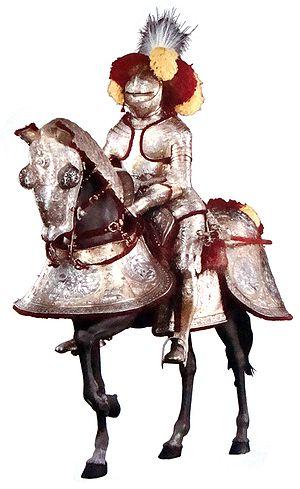
Le cheval au Moyen Âge est largement utilisé par l'être humain pour la guerre, le transport, et dans une moindre mesure l'agriculture. Ces animaux diffèrent par leur conformation et leur élevage du cheval moderne, étant en général de plus petite taille. Des types spécifiques d'animaux sont développés, dont beaucoup ont disparu. Le destrier, le plus connu de ces chevaux médiévaux, appelle l'image d'un énorme animal bardé de fer, associé à son chevalier en armure complète ; cette représentation stéréotypée ne reflète pourtant que peu la réalité historique.